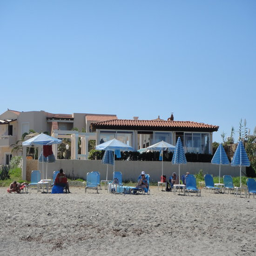
the hotel on the beach